Christopher Smitherman

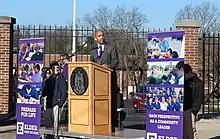
Smitherman speaking at Elder High School in March 2018

Smitherman was elected to Cincinnati City Council on November 4, 2003, as a member of the Charter Committee. Smitherman ran on a platform of fiscal responsibility, racial reconciliation, improved community-police relations, and improved transportation and employment opportunities. During his first term on council, Smitherman served as the vice-chair of the Arts & Culture Committee. He also served on the Law and Public Safety Committee, Neighborhood and Public Services Committee, the Community Development Committee, and the Education & Intergovernmental Affairs Committee. During his term, Smitherman focused on neighborhood improvements including authoring a motion to allow part of drug-related dollars seized by police to be returned to the affected community. He introduced motions to pioneer regional economic cooperation via Joint Economic Development Districts (JEDD) and Cooperative Economic Development Agreements (CEDA). Smitherman worked to firm up the city's working capital fund and also played a leading role in ending Fire Department brownouts. Smitherman did not win reelection in 2005.